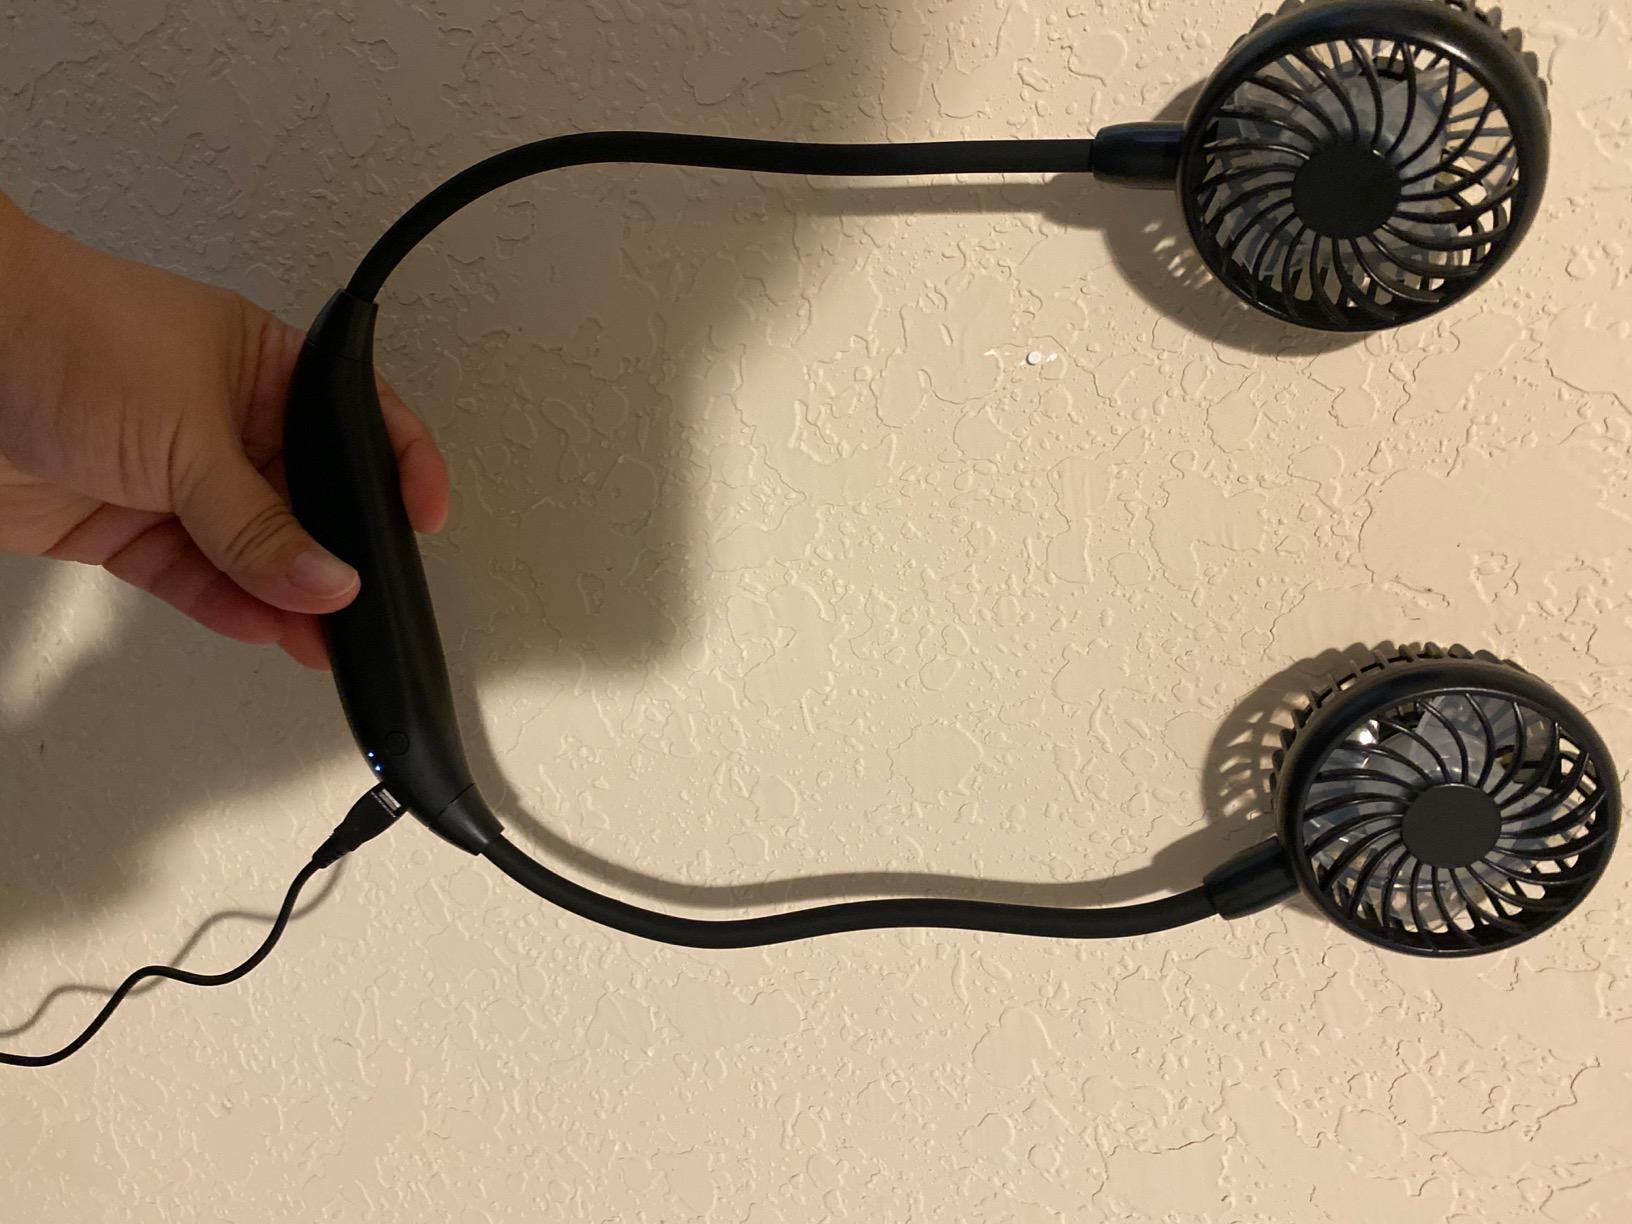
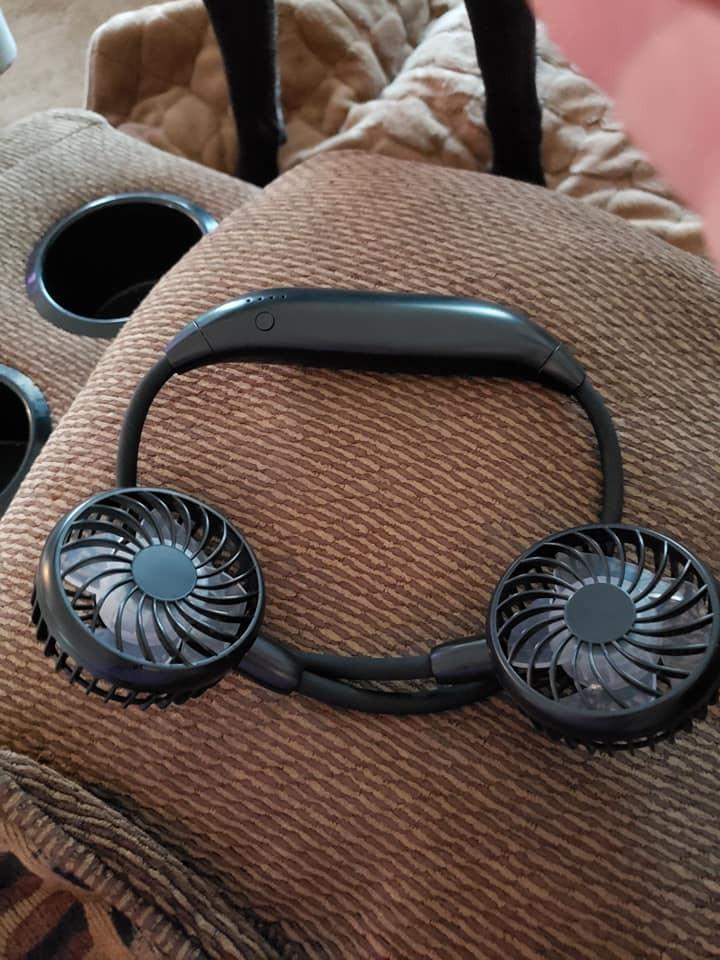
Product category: fan
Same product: yes